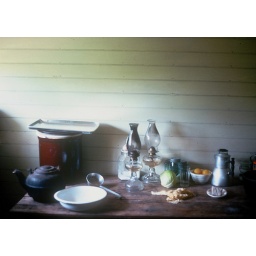
A kitchen table in a cabin in the Appalachians. No arrangement; this is what I saw as I stood in the doorway.